Tim Beck (American football, born 1966)

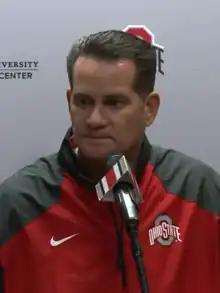
Beck in 2015

Tim Beck (born March 14, 1966) is an American football coach and former player. He is the head coach at Coastal Carolina University. Prior to joining Coastal Carolina, he was the offensive coordinator at North Carolina State University, a position he had held since 2020.